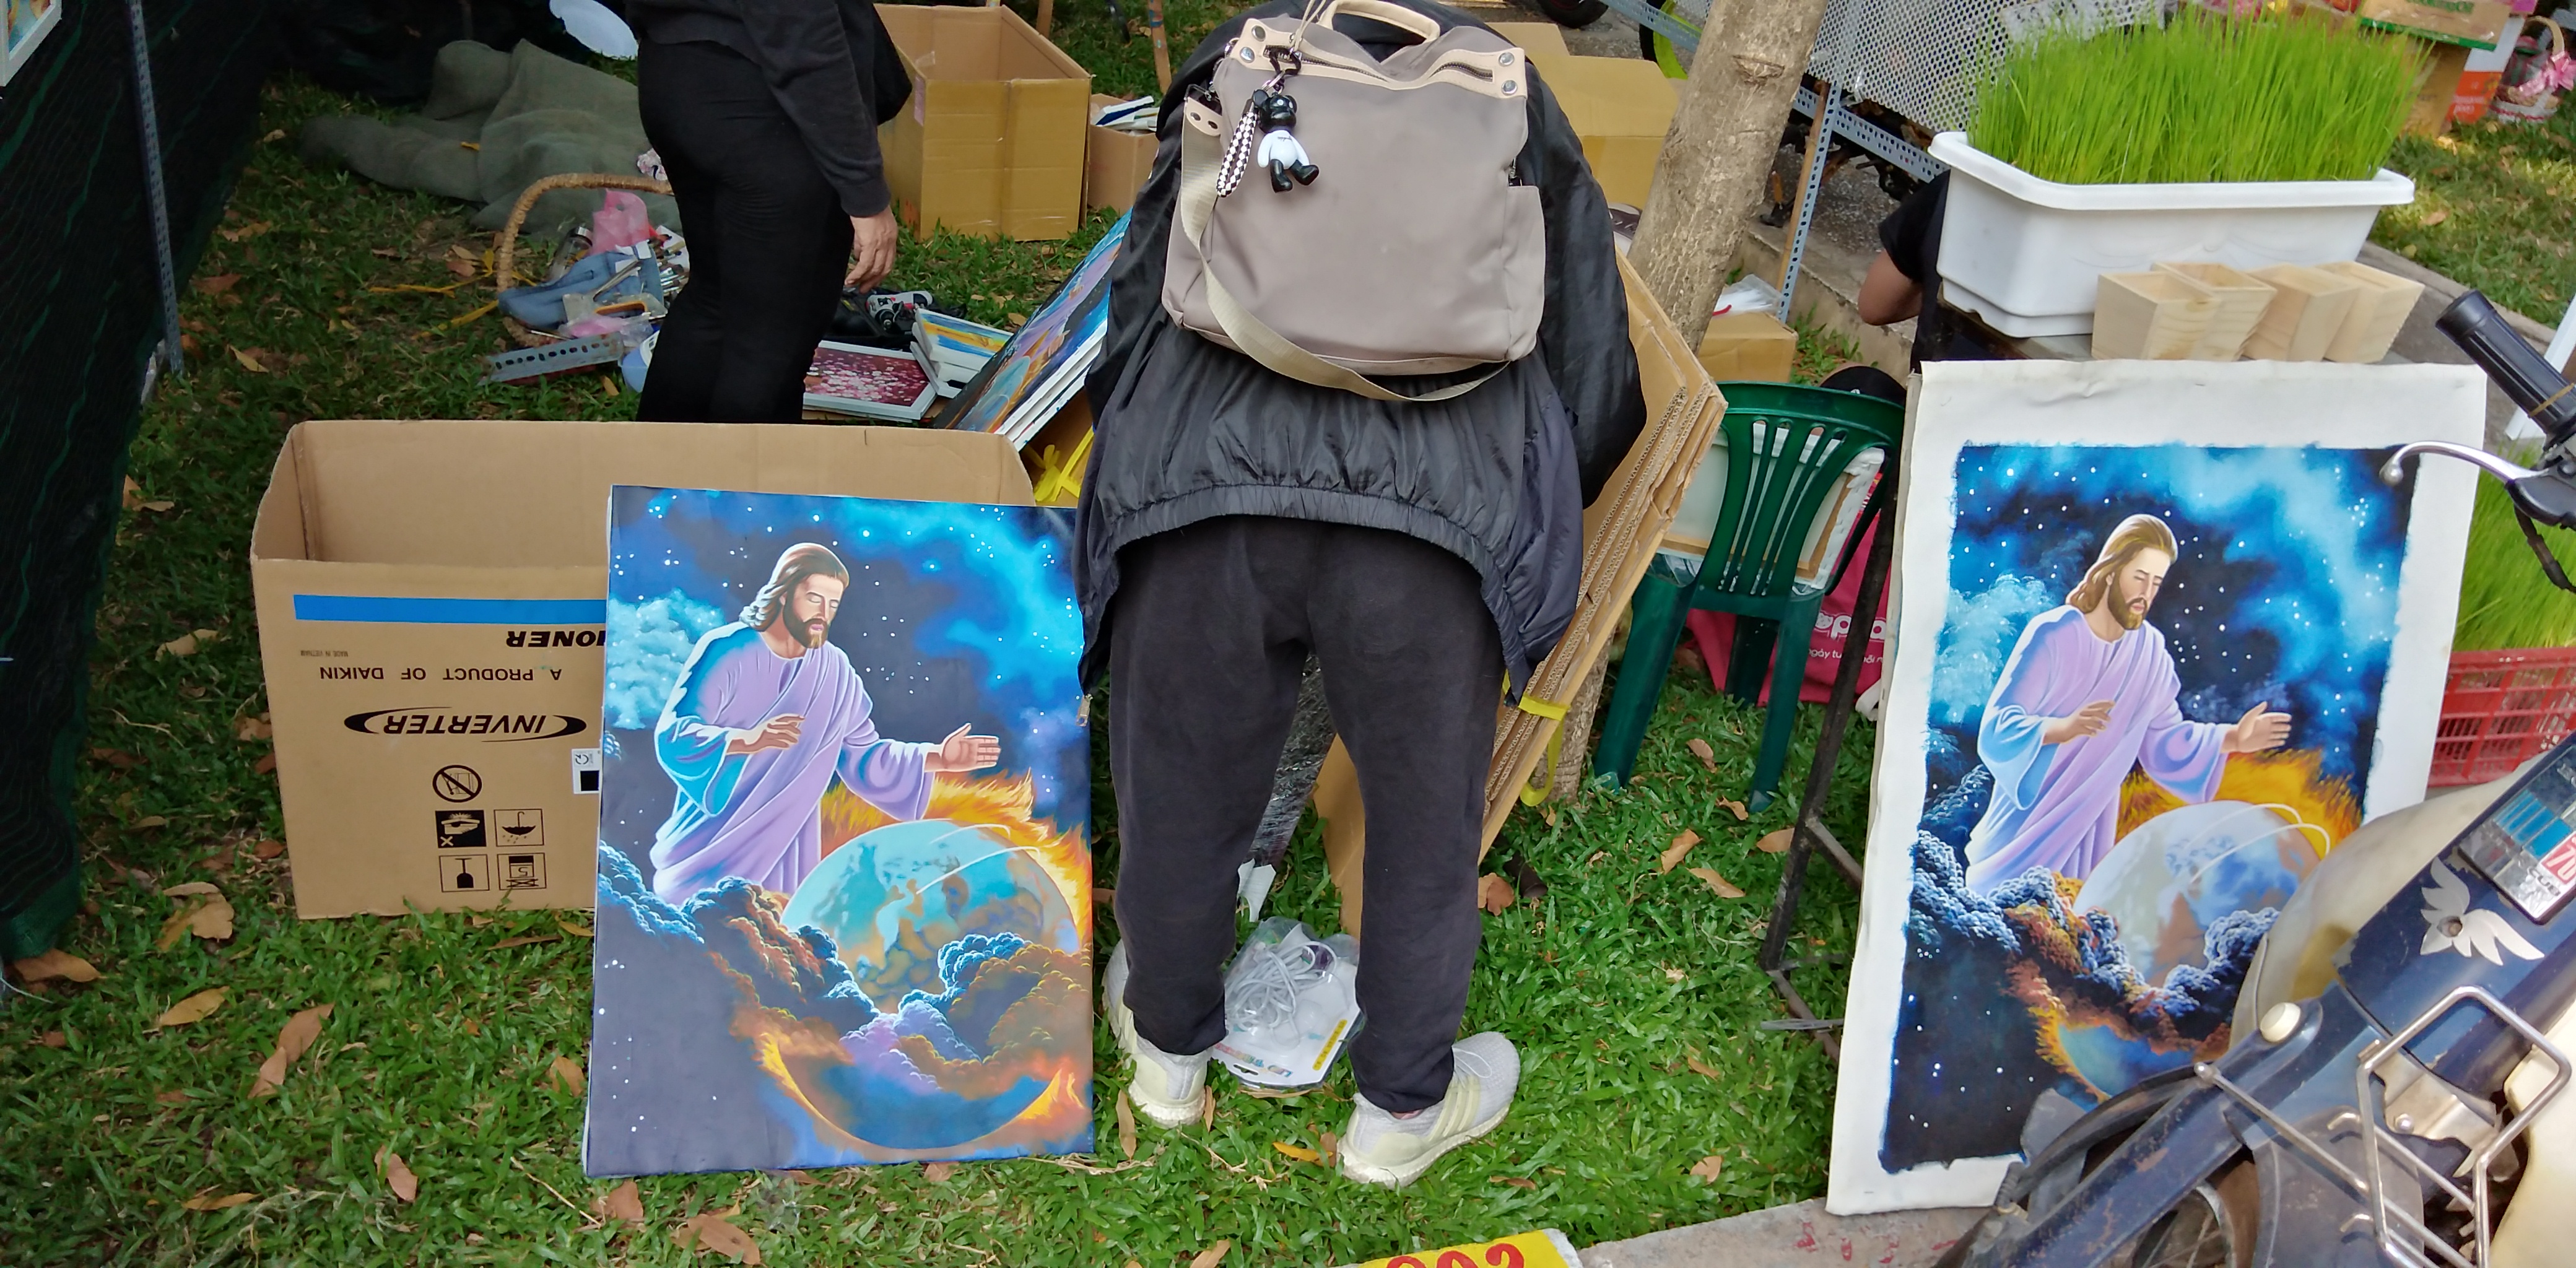
vietnam, saigon, ho chi ming city, painting, market, art